List of bus routes in Hong Kong

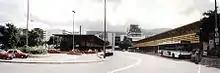
The old A20 bus at the old airport

These routes only depart for the AsiaWorld–Expo before large-scale events start, or return to the urban areas after large-scale events have ended.